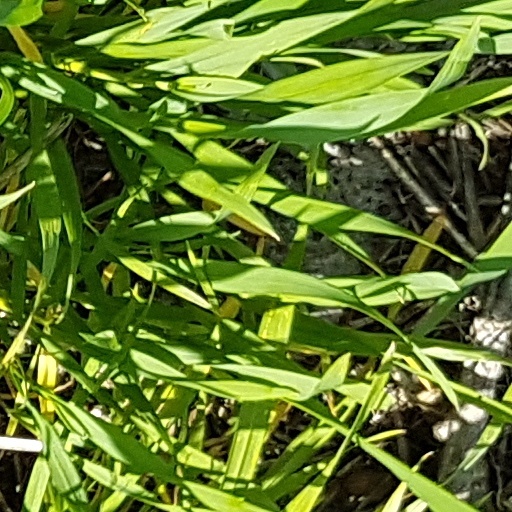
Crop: wheat